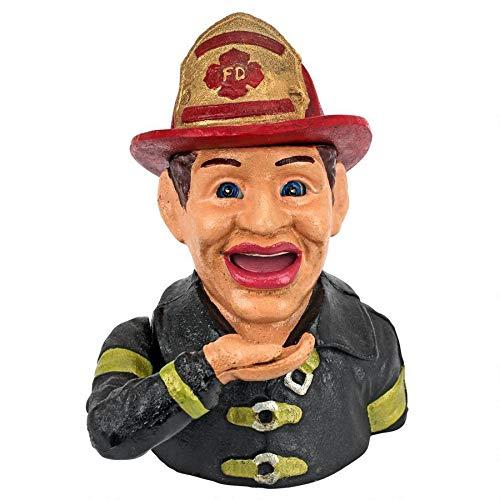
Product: Design Toscano Fireman's Fund Die-Cast Iron Mechanical Coin Bank, Full Color
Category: Toys & Games | Novelty & Gag Toys | Money Banks
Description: Exclusive to the Design Toscano brand and perfect for your home or garden.
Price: $43.90
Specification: ProductDimensions:7x6.5x8inches|ItemWeight:3.18pounds|ShippingWeight:6.7pounds(Viewshippingratesandpolicies)|Manufacturer:DesignToscano|ASIN:B01DYSGLAW|Itemmodelnumber:SP2529